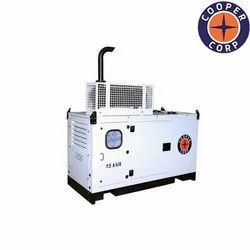
Label: 15_KVA_Cooper_Corp_Diesel_Generator